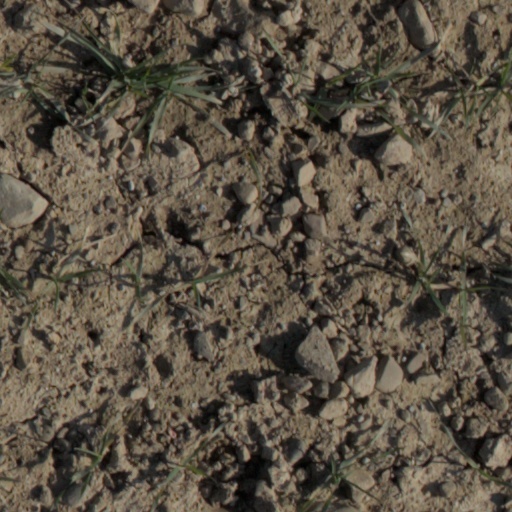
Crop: wheat